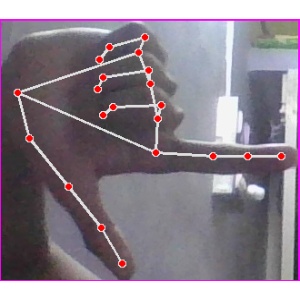
अक्षर: ख